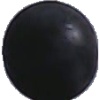
Label: blue_grape